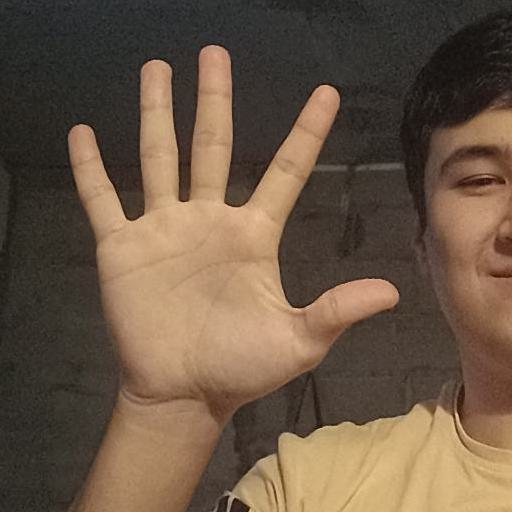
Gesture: palm